Khmelnytskyi

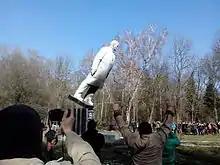
Toppling of Lenin statue in Khmelnytsky park, Ukraine

Until 18 July 2020, Khmelnytskyi was incorporated as a city of oblast significance and served as the administrative center of Khmelnytskyi Raion though it did not belong to the raion. In July 2020, as part of the administrative reform of Ukraine, which reduced the number of raions of Khmelnytskyi Oblast to three, the city of Khmelnytskyi was merged into Khmelnytskyi Raion.